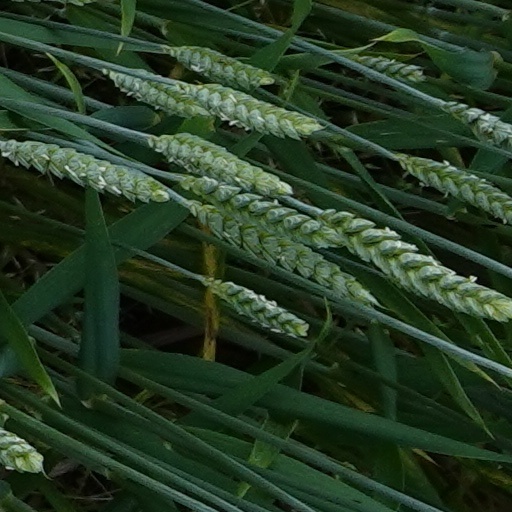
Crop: wheat